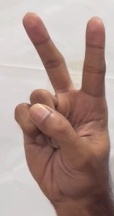
ASL sign: 2